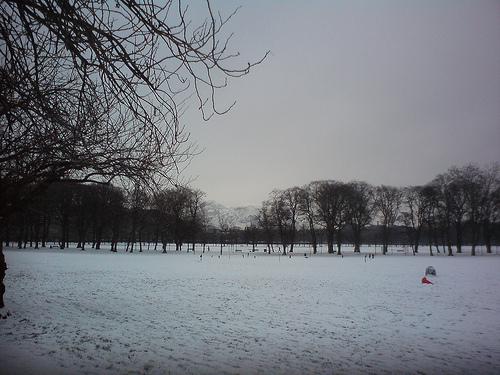
Weather: snow or frosty